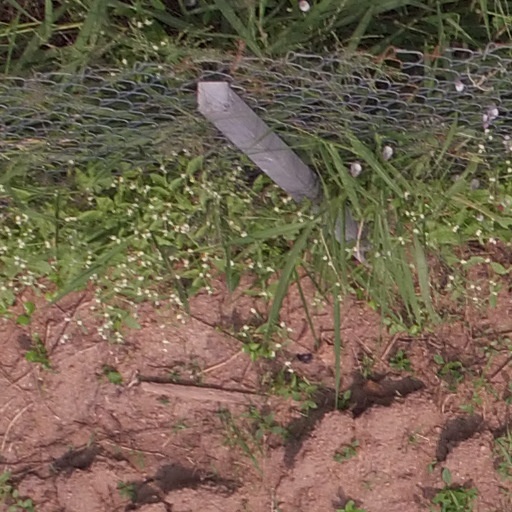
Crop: maize; corn